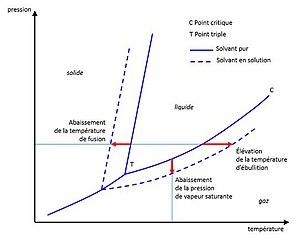
Propriétés colligatives. Diagramme de phases d'un solvant pur (courbes pleines) et du même solvant en présence d'un soluté (pointillés). Les propriétés colligatives se traduisent par un déplacement des courbes d'équilibre solide-liquide et gaz-liquide.
En chimie physique la loi de l'ébulliométrie permet de quantifier l'élévation de la température d'ébullition d'un solvant en fonction de la quantité de soluté ajouté.
En chimie physique une propriété colligative d'une solution chimique correspond à la différence entre une propriété donnée d'un solvant pur liquide et la même propriété de ce solvant en présence d'un soluté. Le mot colligatif vient du mot latin colligatus qui signifie lié ensemble, une propriété colligative étant la conséquence de la dilution du solvant par le soluté.
En chimie physique la loi de la tonométrie permet de quantifier l'abaissement de la pression de vapeur saturante d'un solvant en fonction de la quantité de soluté ajouté.